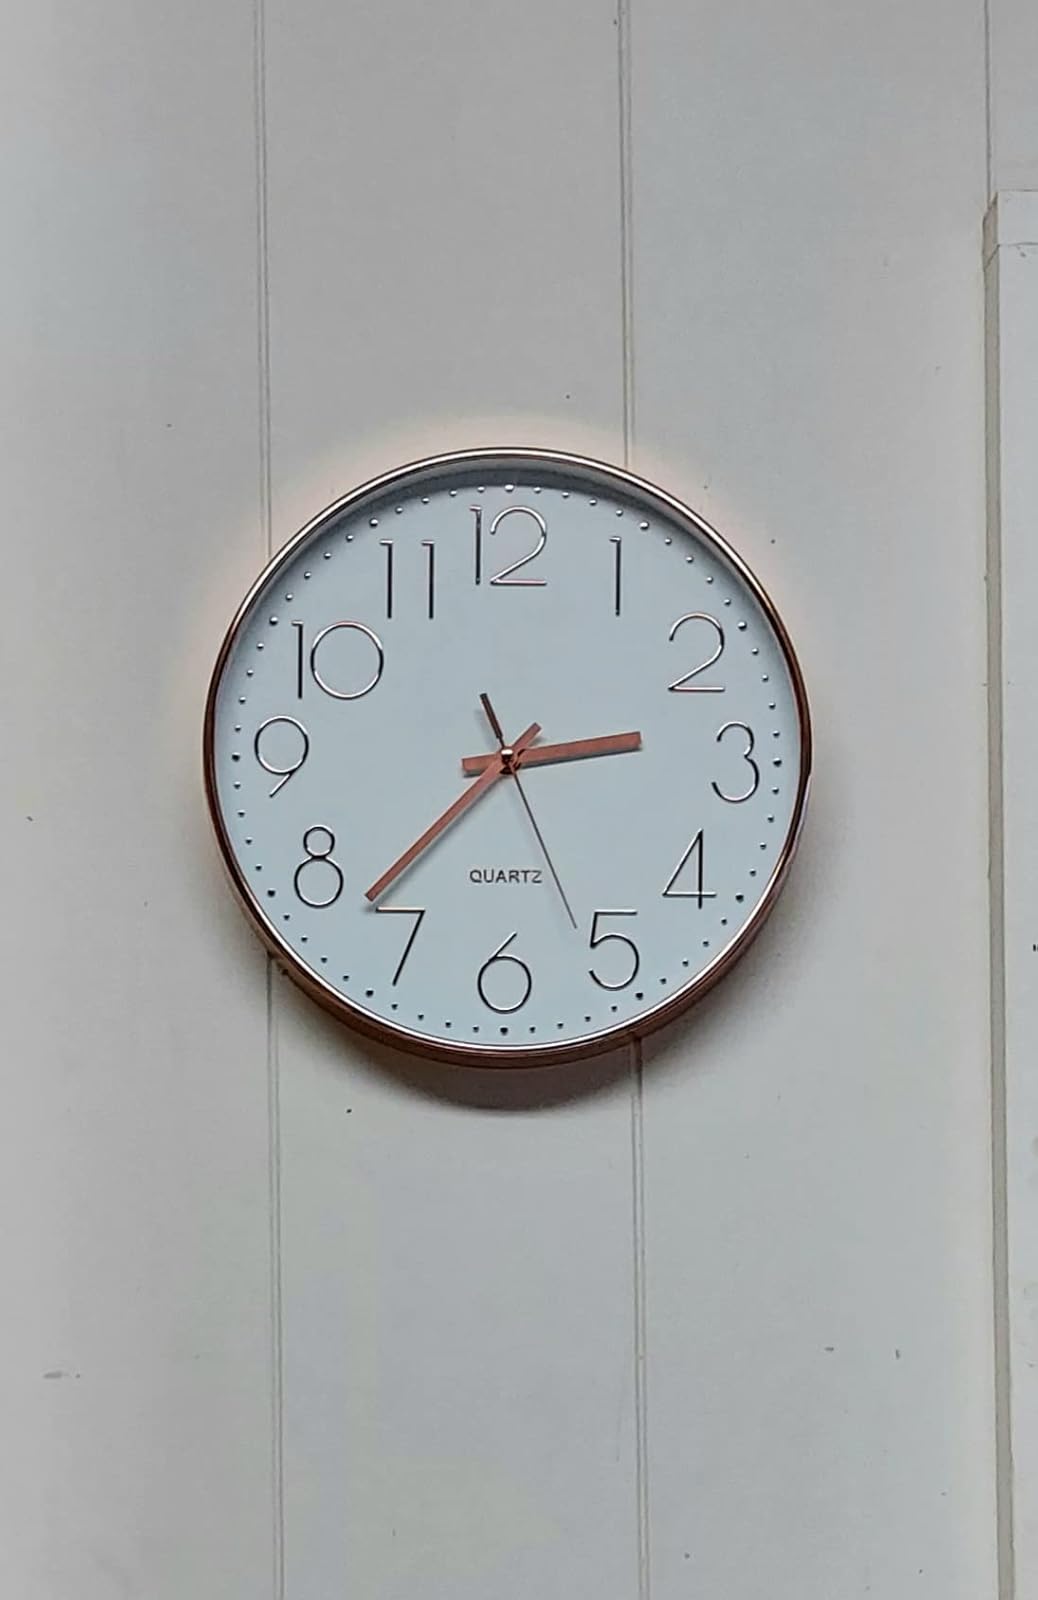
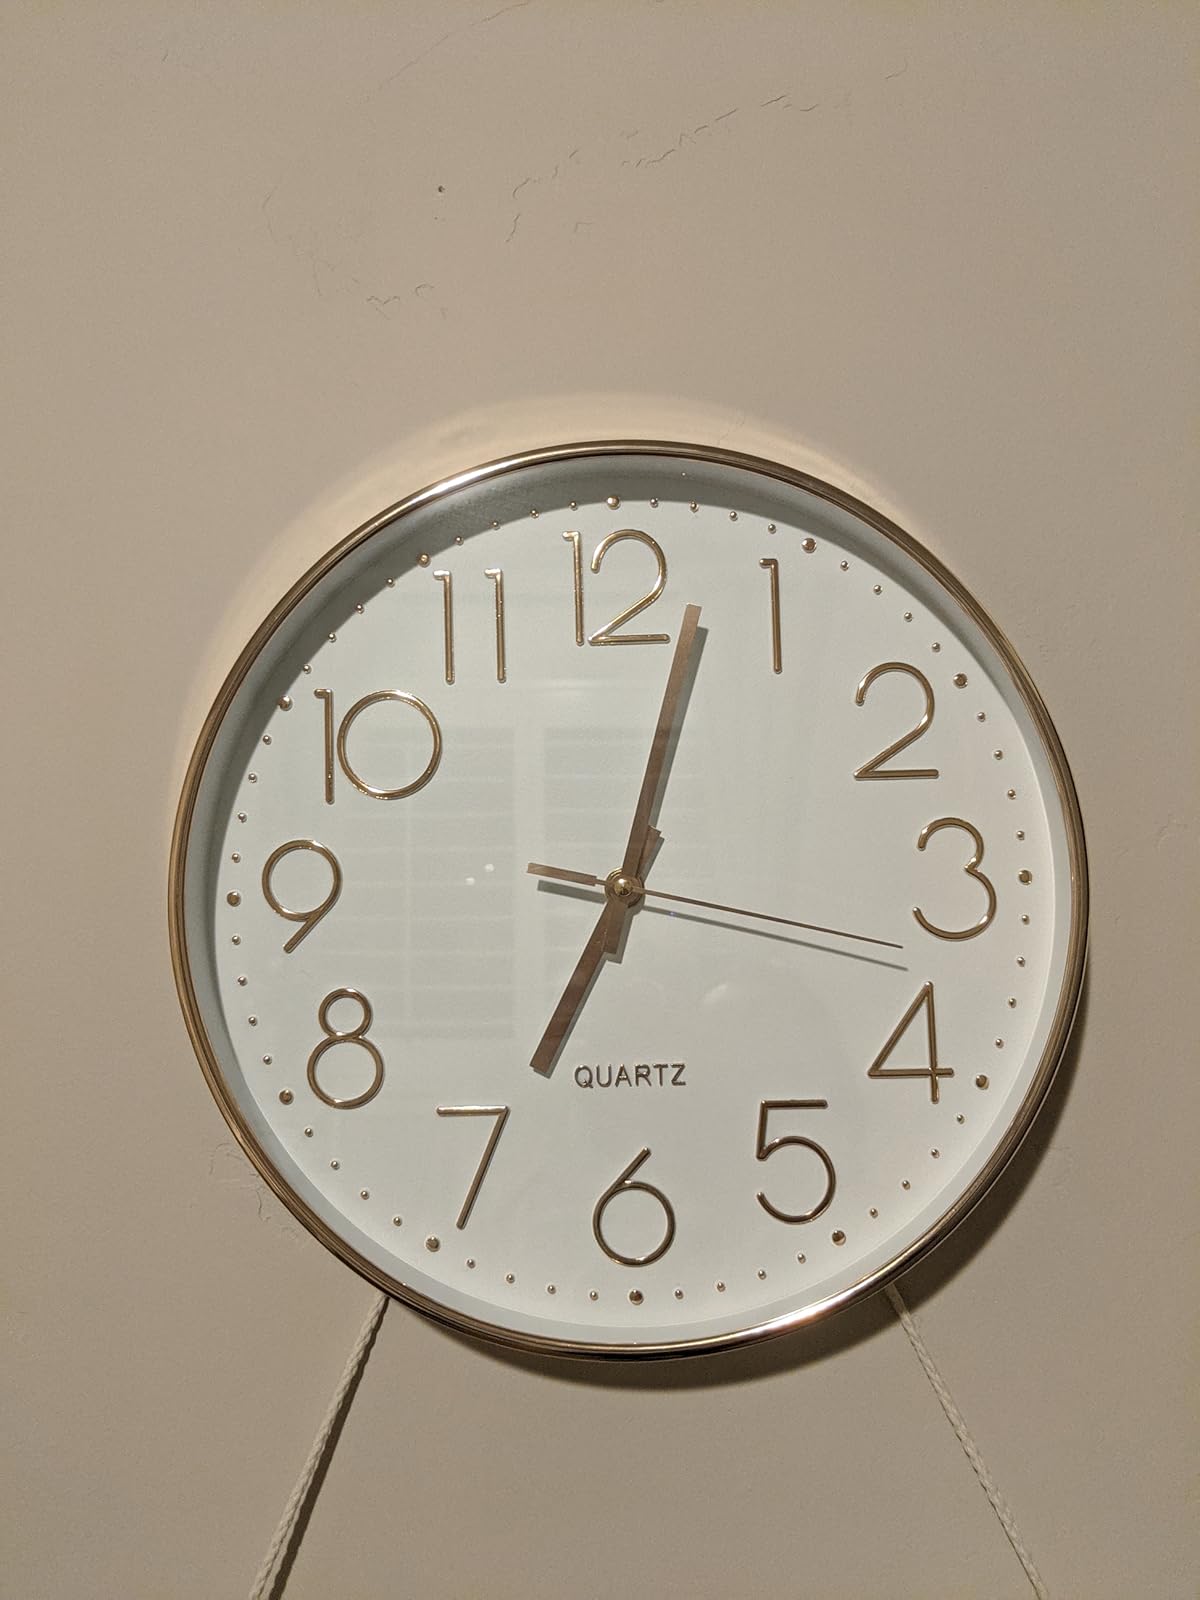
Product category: clock
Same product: yes